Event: Nepal Earthquake
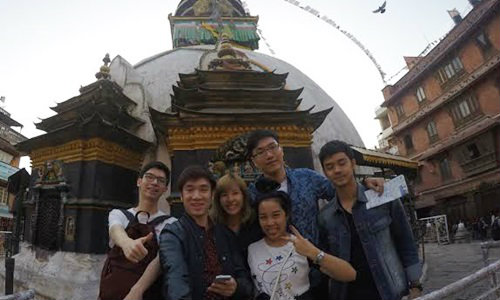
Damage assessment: no_damage